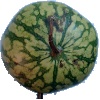
Label: Watermelon 1